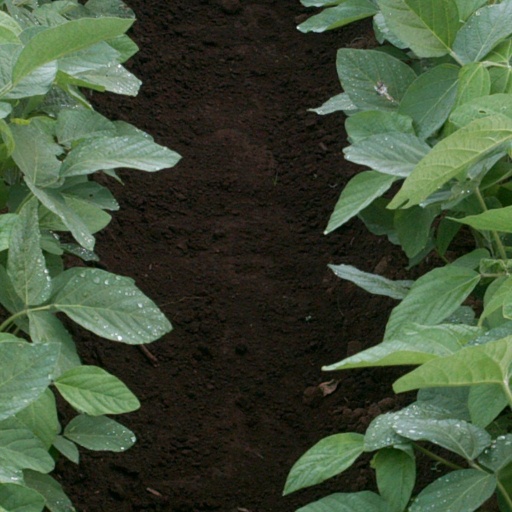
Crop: soybean